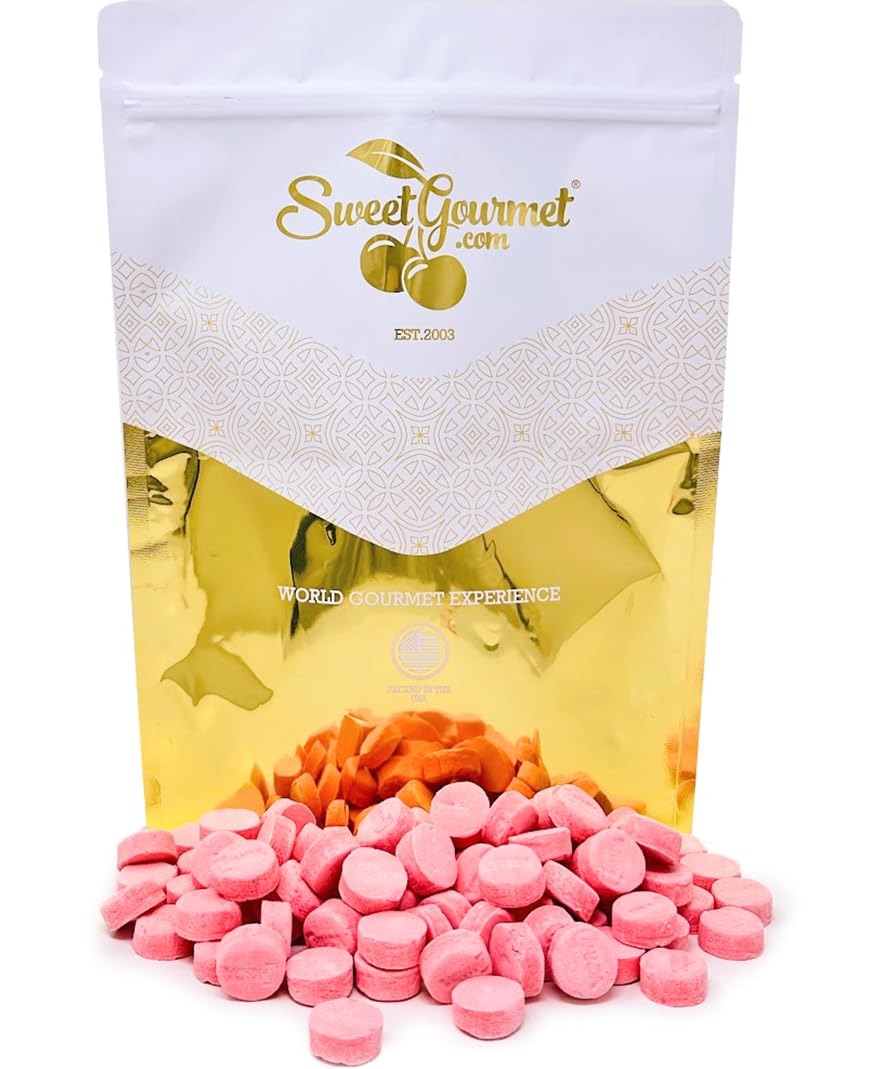
Item Name: SweetGourmet Pink Wintergreen Lozenges | Canada Mints Bulk Candy | 4 Pounds
Bullet Point 1: TRADITIONAL RECIPE: Classic wintergreen lozenges crafted using an original family recipe that has stood the test of time
Bullet Point 2: DISTINCTIVE FLAVOR: Premium wintergreen taste offers a refreshing and long-lasting minty experience
Bullet Point 3: PERFECT FORMATION: Each piece is carefully shaped to provide a consistent size and smooth texture
Bullet Point 4: BULK PACKAGING: Ideal for candy dishes, special events, or keeping a steady supply of your favorite mints
Bullet Point 5: QUALITY STANDARDS: Manufactured with superior quality control to ensure consistency in taste and texture
Bullet Point 6: Net Wt.: 64oz (1812g). Packed in resealable Zip-Lock Stand Up Pouches. Approx 130 pieces per pound
Product Description: Indulge in the timeless charm of these classic pink wintergreen lozenges, crafted from a cherished family recipe that has stood the test of time. Each perfectly formed mint delivers a refreshing wintergreen flavor that lingers delightfully on your palate. These traditional Canada mints combine superior quality standards with exceptional taste, making them a perfect treat for any occasion. Whether you're looking to freshen your breath or simply enjoy a classic candy experience, these bulk mints offer consistent quality and authentic wintergreen taste in every piece. The distinctive pink color adds a charming touch to these time-honored confections, while their long-lasting flavor profile makes them a satisfying choice for mint enthusiasts. Perfect for sharing at parties, keeping in your desk drawer, or enjoying as a sweet treat throughout the day.
Value: 16.0
Unit: Ounce

Price: 28.49